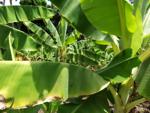
Label: xamthomonas